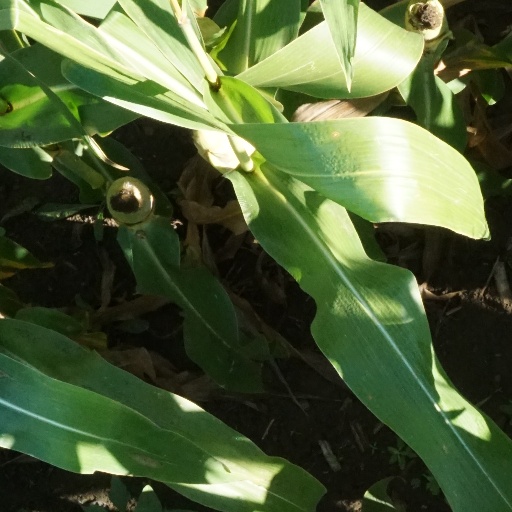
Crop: maize; corn